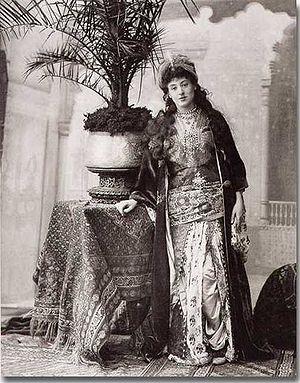
Julia Bartet, portrait par Nadar
Jeanne Julie Regnault, dite Julia Bartet ou Mademoiselle Bartet, née en 1854 à Paris où elle est morte le 18 novembre 1941, est une comédienne française.
Bérénice est une tragédie historique en cinq actes et en vers de Jean Racine, représentée pour la première fois le 21 novembre 1670 à l’hôtel de Bourgogne, avec Marie Champmeslé, sa nouvelle actrice vedette, dans le rôle-titre. L'épître dédicatoire est adressée à Colbert.